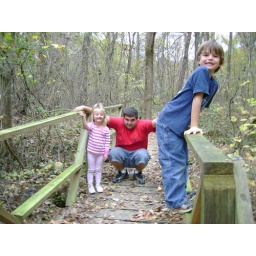
my daughter, my son, and my sweet hubby on a bridge in shelby forest